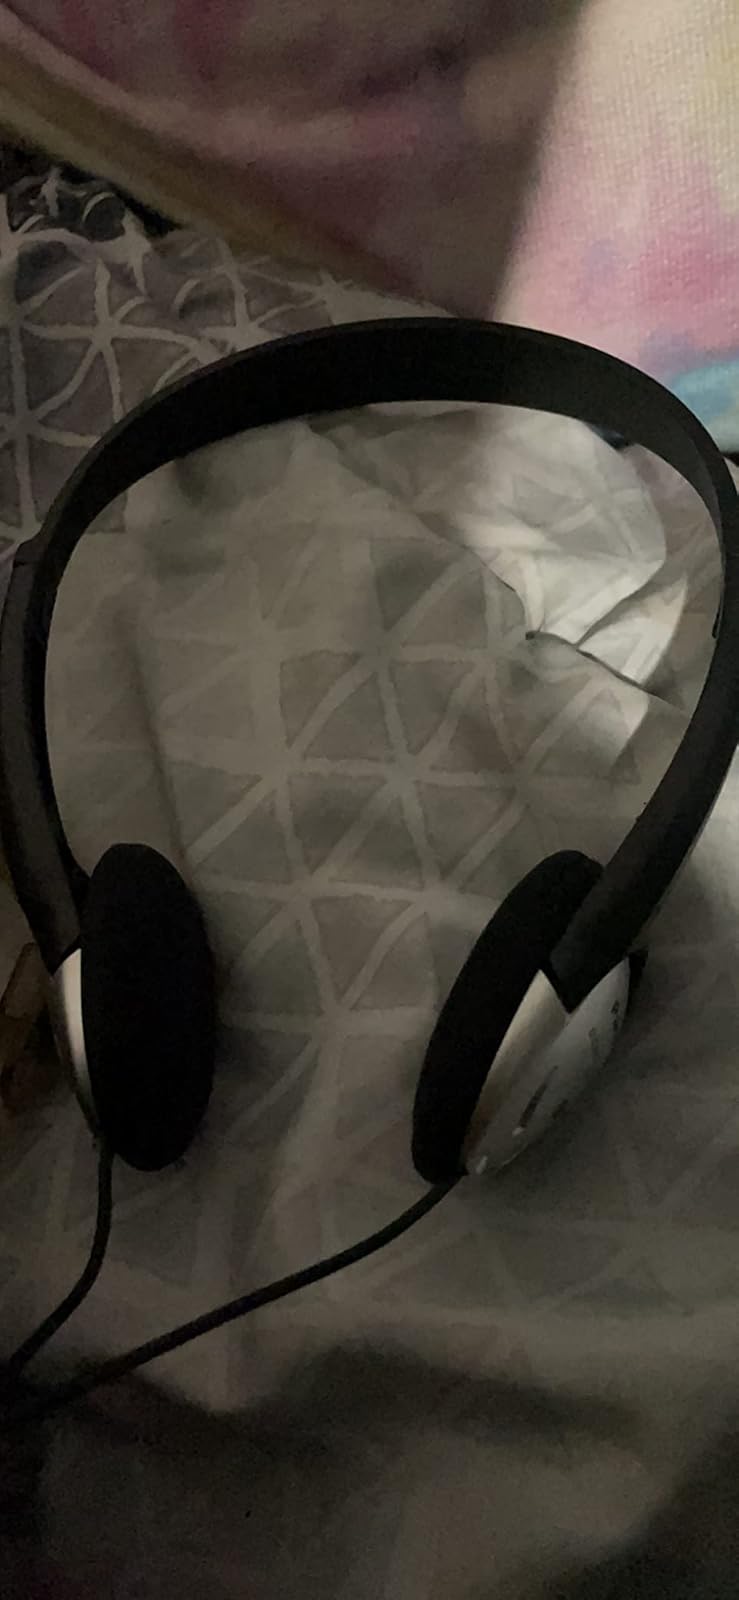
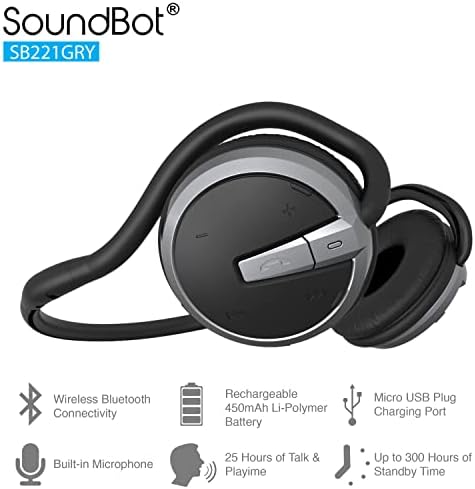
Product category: headphones
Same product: no